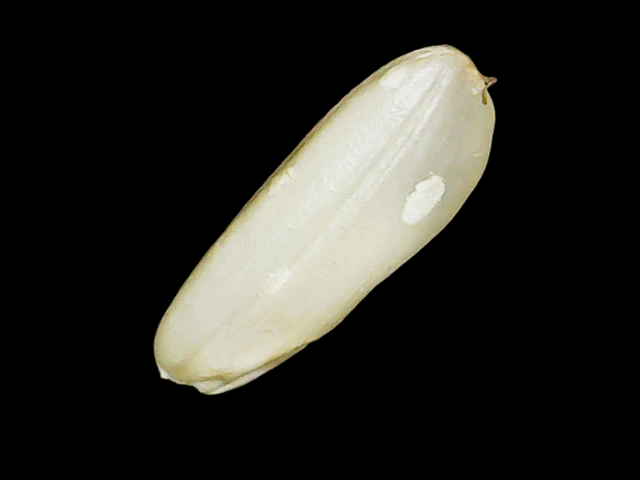
Rice variety: Binadhan23